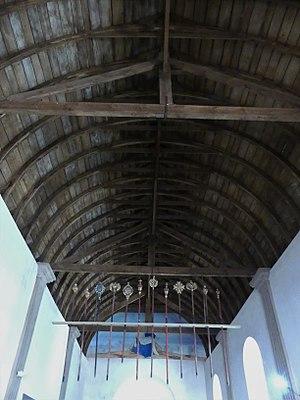
Le plafond de la chapelle des Pénitents, Saint-Côme-d'Olt, Aveyron, France.
L'église Saint-Pierre de Boisse, ou chapelle des Pénitents, est un édifice religieux situé en France sur la commune de Saint-Côme-d'Olt, dans le département de l'Aveyron, en région Occitanie.